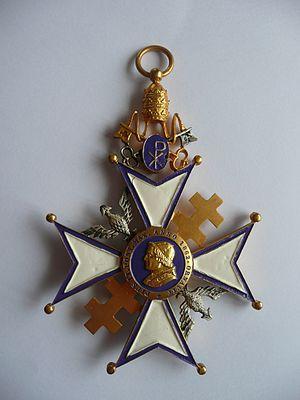
Vermeil et émail. Première moitié du XXème siècle
Louis-Marie-Joseph-Eusèbe Caverot, né le 26 mars 1806 à Joinville et mort le 23 janvier 1887 à Lyon, fut homme d'Église français, évêque de Saint-Dié de 1849 à 1876, puis archevêque de Lyon de 1876 à 1887 et cardinal à partir de 1877.